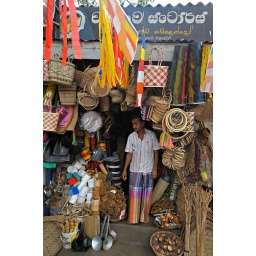
Shopkeeper in a street market in Kandy, Sri Lanka.